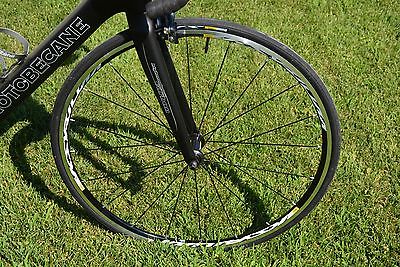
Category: bicycle